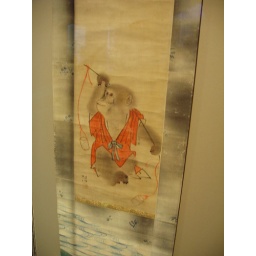
Painting by (I think) Mori Sosen of a monkey attempting to carry water